Sacred Heart Cathedral (Dodge City, Kansas)

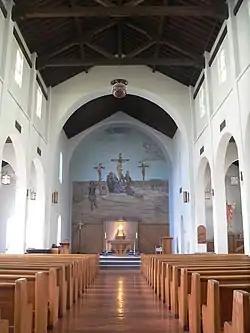
Interior

Early Masses in Dodge City were celebrated in the Union Church, which had been established by local businessmen and was used by various Christian denominations. Priests who celebrated mass there included the Rev. Felix Schwenberg and the Rev. Ferdinand Wolf. The first Sacred Heart Church was a frame Gothic Revival structure completed in 1882. The Rev. John Handly was given the responsibility by Bishop John Hennessy of Wichita to build a new church that could someday be used as a cathedral for a new diocese. Ralph Adams Cram designed the present church, which was built in the Spanish Colonial Revival style. Handly had reportedly done a personal favor for Cram who repaid the favor by providing the plans for the church. Bishop Hennessy dedicated the new church on August 2, 1916.